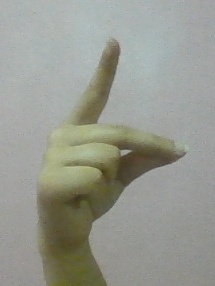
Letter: ta